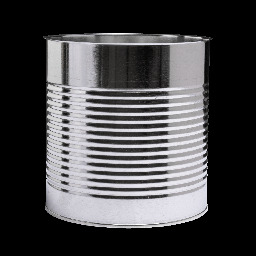
Label: metal